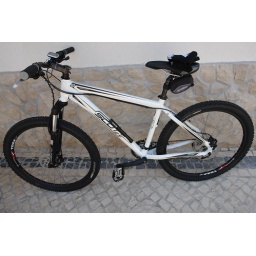
With some acessories. * Mini-pump * Saddle bag ( under the seat ) * Aspect 20 Gloves * Speedometer